Katherine Waterston

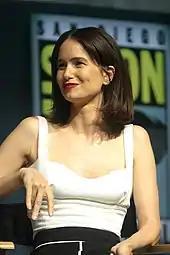
Waterston at the 2018 San Diego Comic-Con

After supporting roles in films including "Enter Nowhere" (2011), "Being Flynn" (2012), "The Letter" (2012) and "The Disappearance of Eleanor Rigby" (2013), Waterston was cast in the 2014 crime film "Inherent Vice", written and directed by Paul Thomas Anderson. The film and her performance received generally positive reviews from critics. The following year, she appeared in "Queen of Earth" and played Chrisann Brennan in director Danny Boyle's biographical drama "Steve Jobs", starring Michael Fassbender.